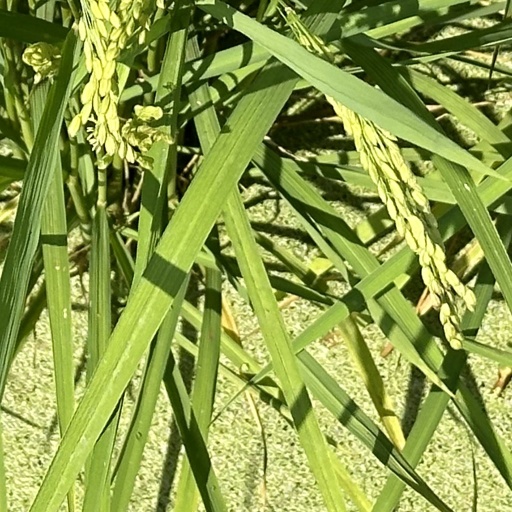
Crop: rice